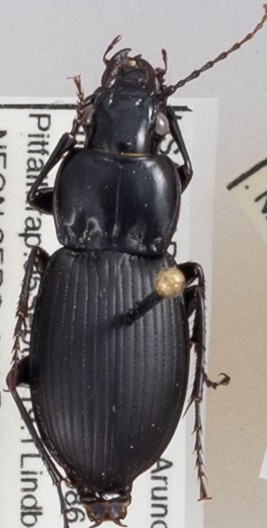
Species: Cyclotrachelus sigillatus
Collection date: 2019-09-05 04:00:00
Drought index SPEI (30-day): -1.45
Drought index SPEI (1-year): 1.082
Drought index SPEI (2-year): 1.546